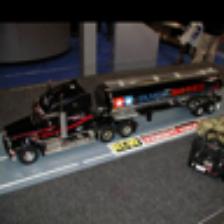
Label: NonHuman